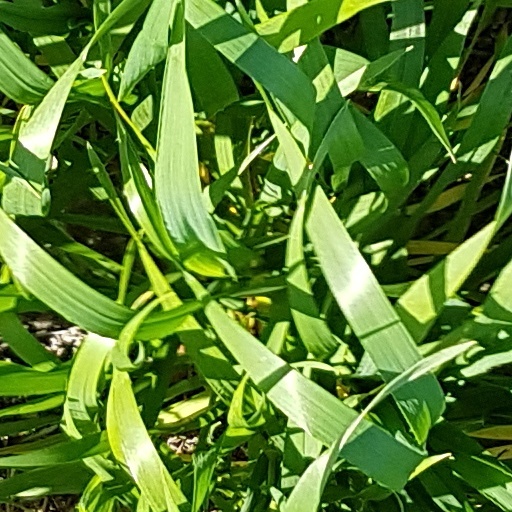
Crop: wheat